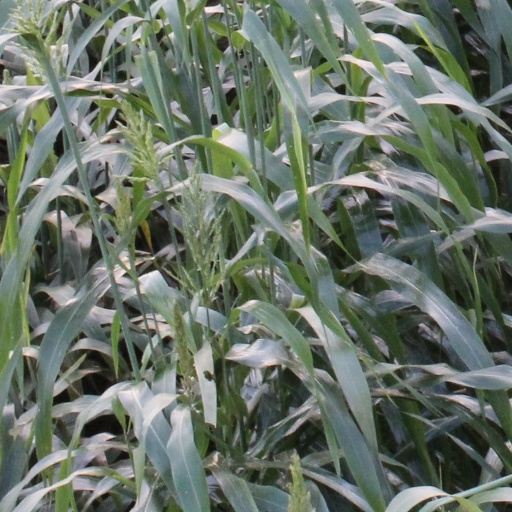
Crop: sorghum